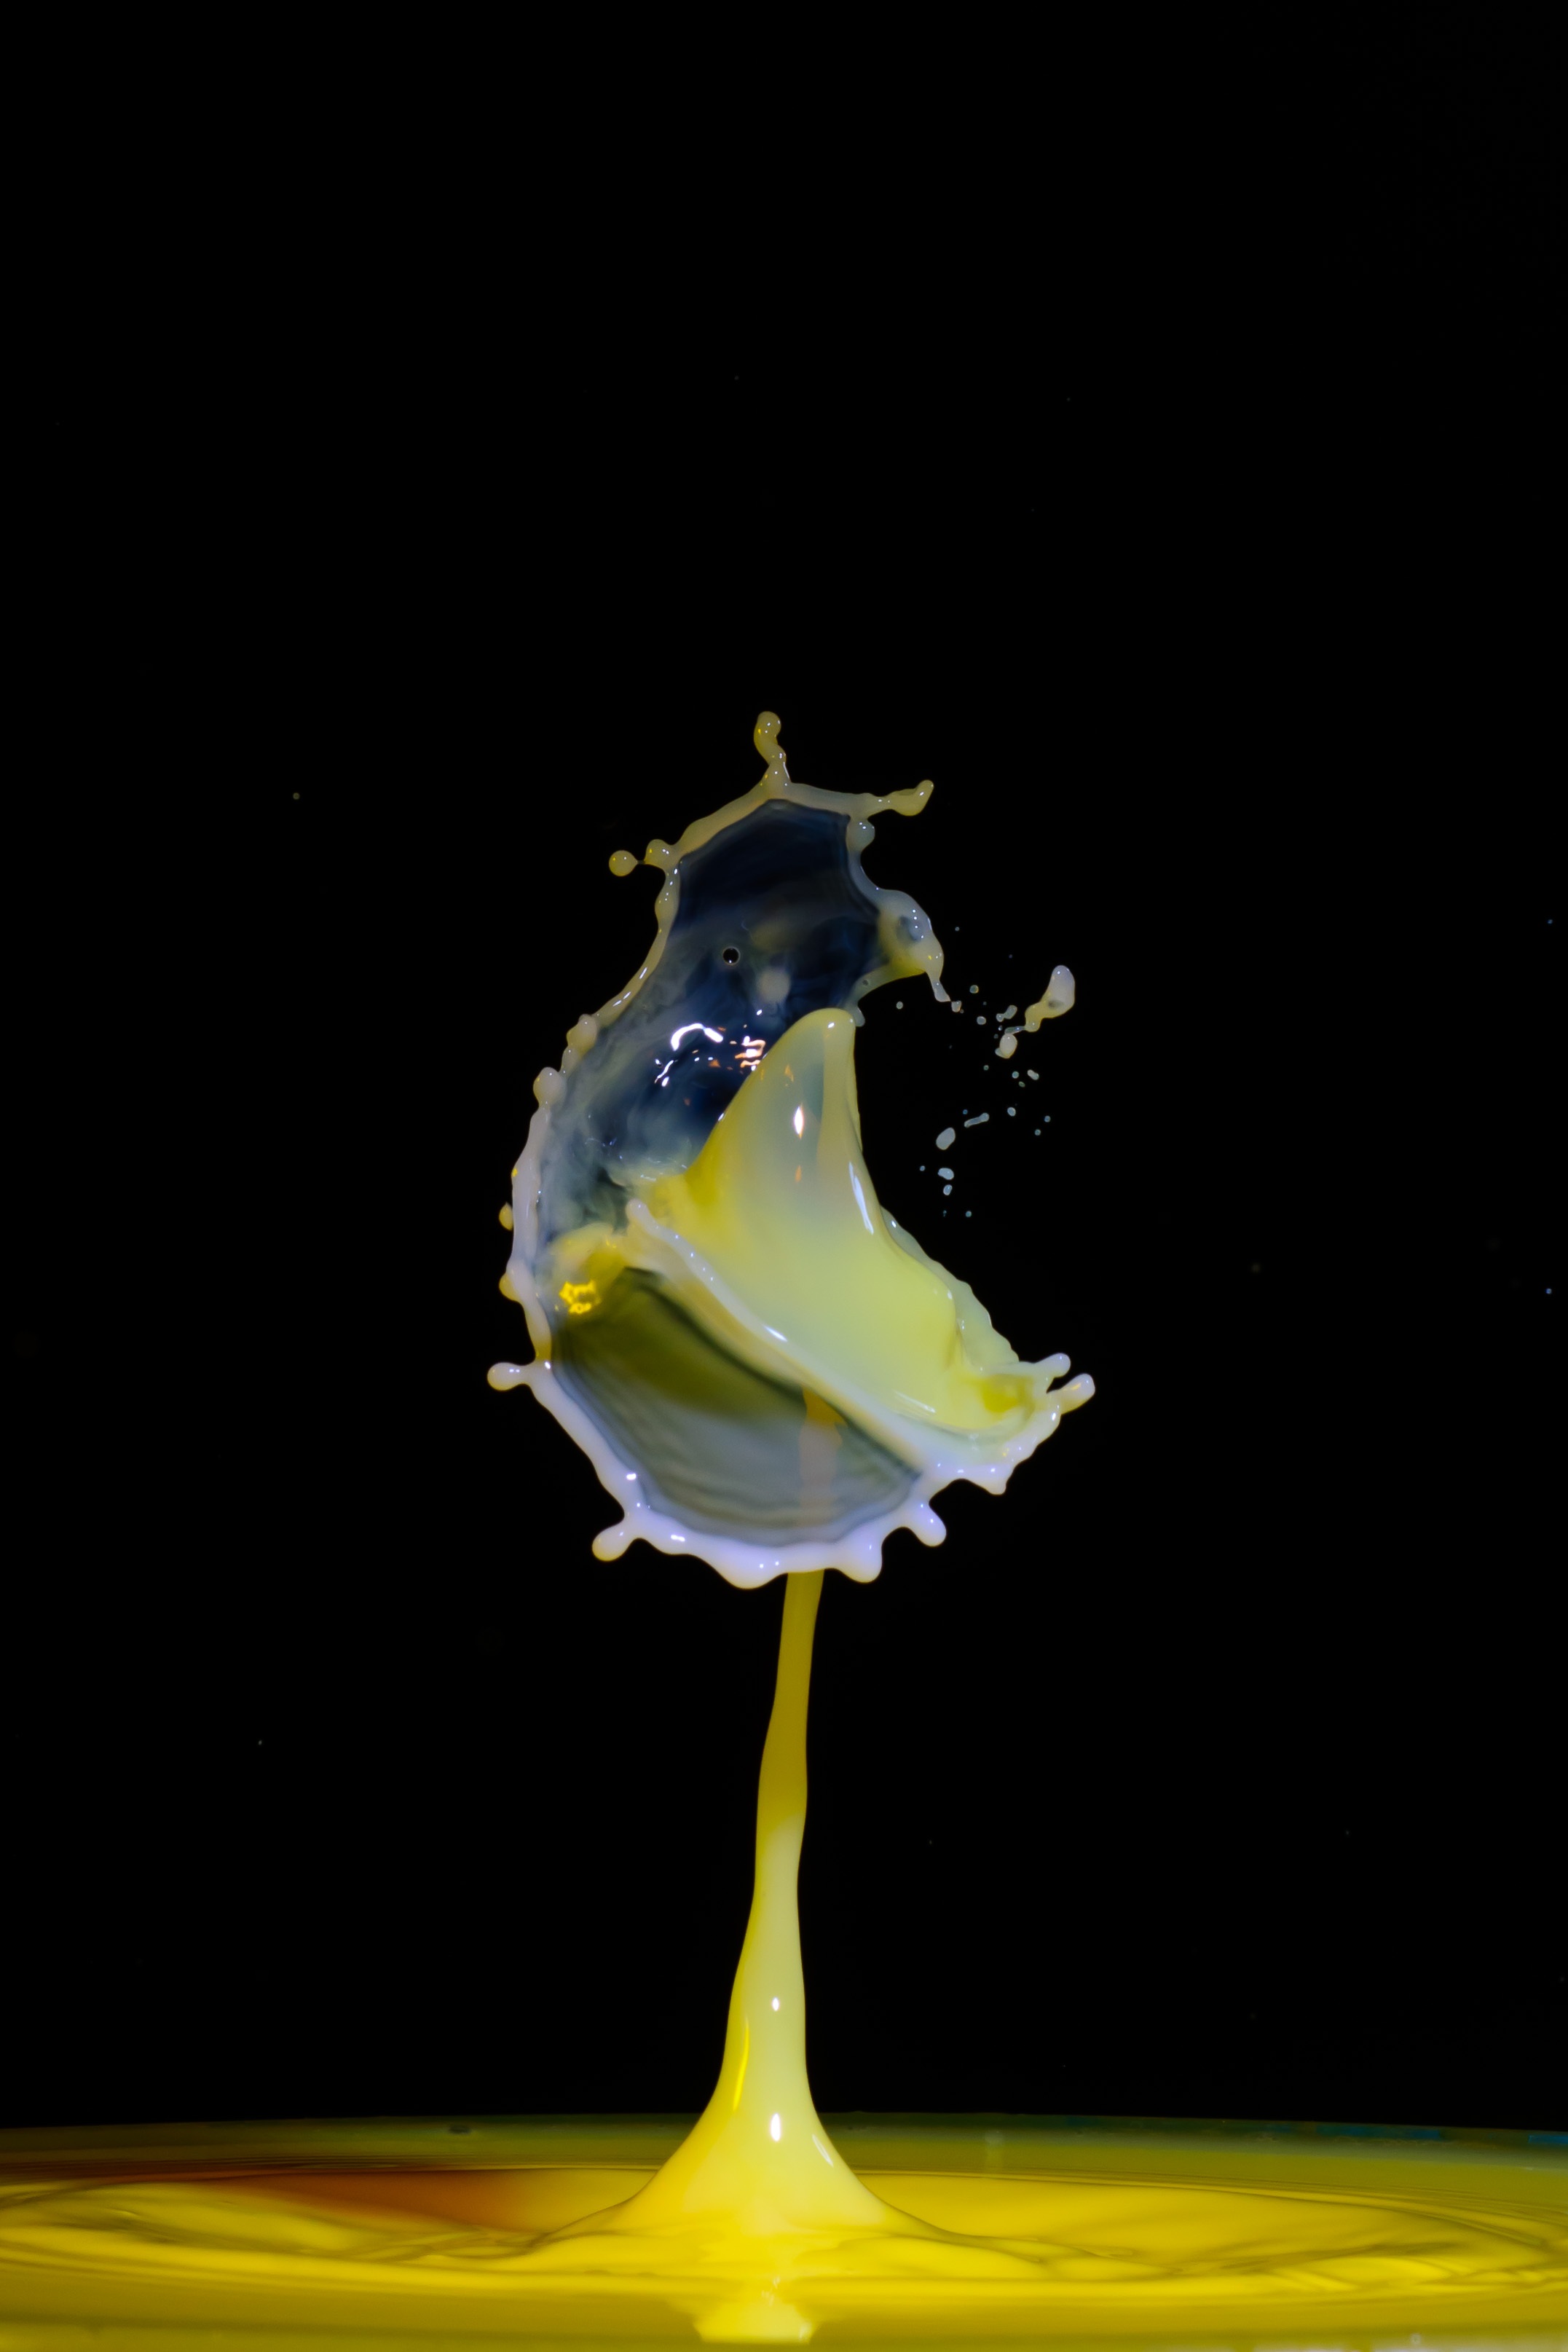
water, drop, liquid, flower, green, reflection, spray, yellow, drip, illustration, drop of water, macro photography, high speed, water splashes, still life photography, computer wallpaper